Chola Empire

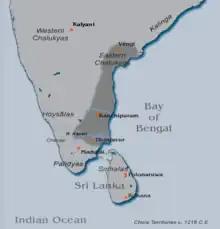
Chola kingdom under Kulothunga III

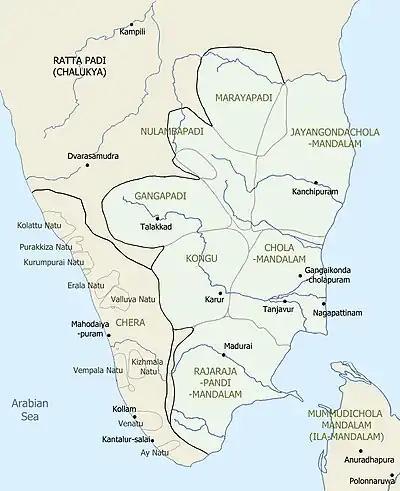
The mandalams of the Chola empire, early 12th century CE

Under Rajaraja I and Rajendra I, the Chola Empire reach its Imperial state. At its peak, the empire stretched from the northern parts of Sri Lanka northwards to the Godavari–Krishna river basin, up to the Konkan coast in Bhatkal, the entire Malabar Coast (the Chea country) in addition to Lakshadweep and the Maldives islands. Rajaraja Chola I was an energetic ruler who applied himself to the task of governance with the same zeal he had shown in waging wars. He integrated his empire into a tight, administrative grid under royal control and strengthened local self-government. In 1000, Rajaraja conducted a land survey to effectively marshall his empire's resources. He built Brihadeeswarar Temple in 1010.